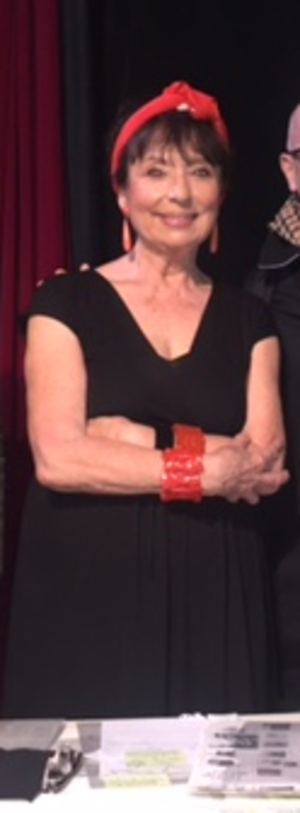
Photo prise par moi lors de la conférence de Françoise Moréchand par Ufe-Japon en avril 2017